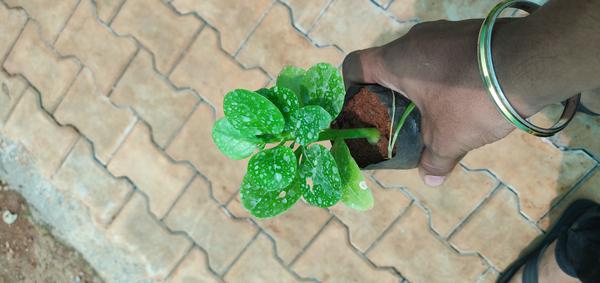
Plant: Basale